Albert Methfessel

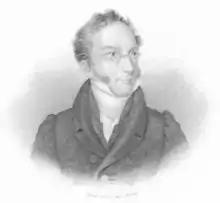
Portrait of Methfessel from the Bibliothèque nationale de France

With his solo voice and choral compositions, Methfessel was a key figure, not only of German folk singing in the 19th century, but of popular singing of the male voice in general. Many of his songs, in particular patriotic songs included in the five editions of "Allgemeinen Commers- und Liederbuch", were considered the model for student songs. His songs were described by his contemporaries as "fresh, singable, pleasant, and pleasing". The instrumental accompaniment for his songs have no independence to the melody, merely supplying simple harmonic support to the vocalist. He wrote several pieces of instrumental music, but the reputation of this output suffers in comparison to his vocal works.